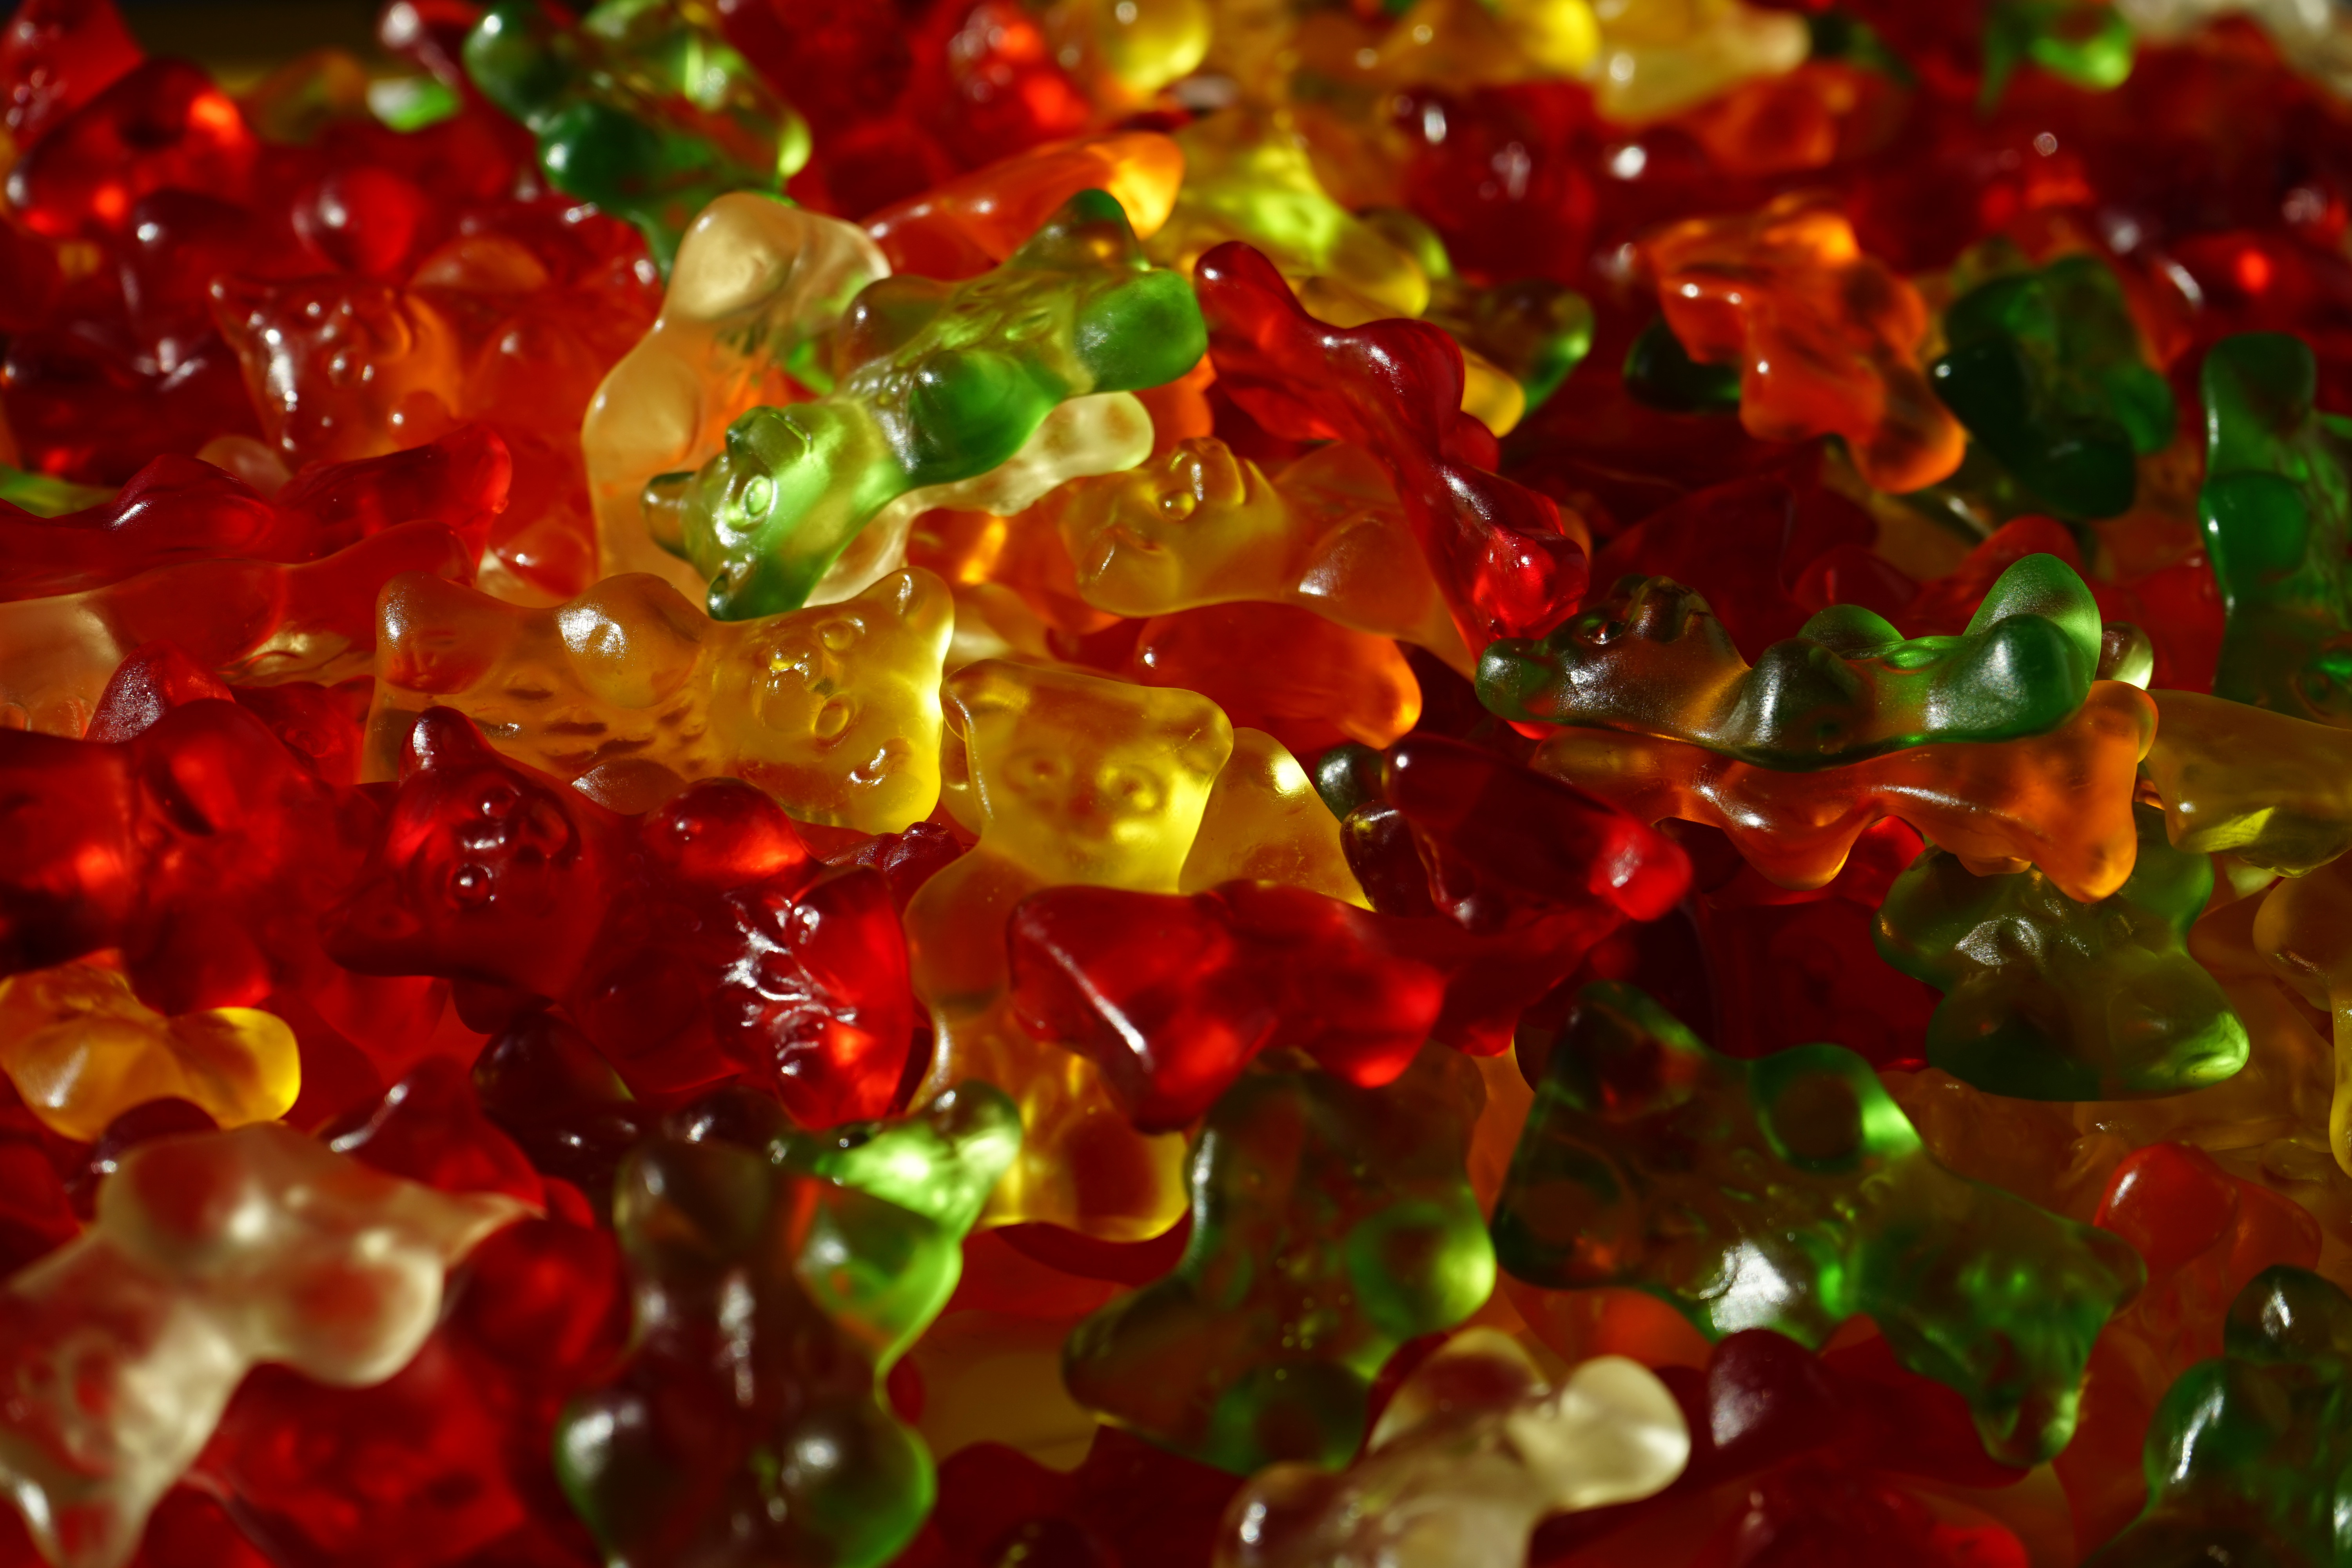
branch, plant, white, sweet, leaf, flower, petal, glass, bear, orange, food, green, red, produce, color, colorful, yellow, christmas, dessert, delicious, christmas decoration, bears, sweetness, macro photography, nibble, gelatin, haribo, gummib rchen, gummi bears, fruit gums, fruit jelly, gummi candy, gold bears